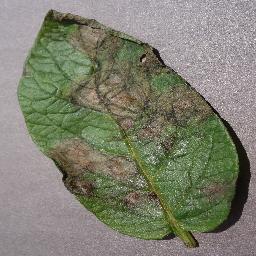
Label: Potato___Late_blight